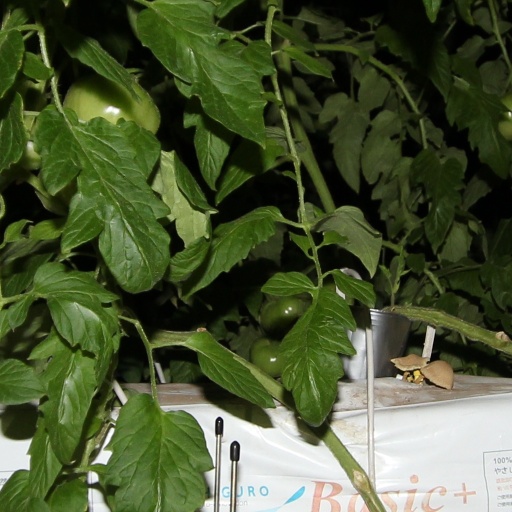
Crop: tomato